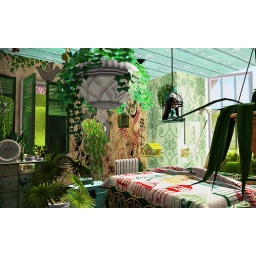
Bedroom / bathroom in a winter garden spirit. 1st floor